Emilia Wickstead

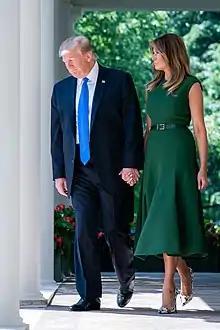
Melania Trump in a forest green Emilia Wickstead crepe dress, May 2019

Wickstead was born in June 1983, in Auckland, New Zealand, to Angela Wickstead, a designer with a boutique in Parnell. At the age of 14, she moved to Milan, Italy, with her mother. Wickstead studied fashion design and marketing at Central Saint Martins art school in London and interned in New York at Giorgio Armani and "Vogue" magazine.